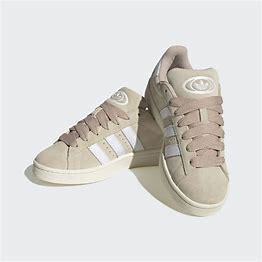
Brand: Adidas
Model: Campus 00S